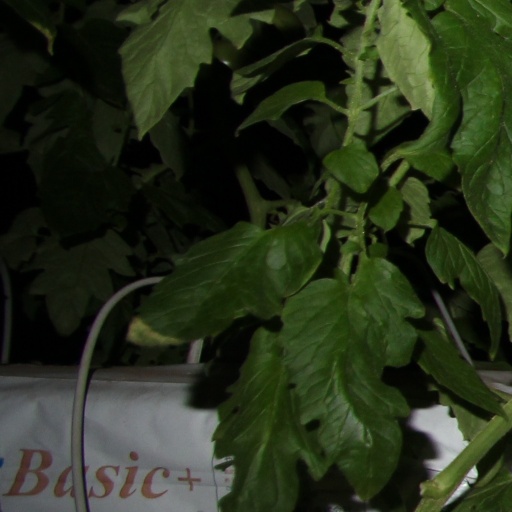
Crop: tomato